Fatty acid synthesis

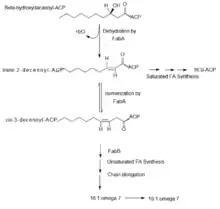
Synthesis of unsaturated fatty acids via anaerobic desaturation

Most bacteria that undergo anaerobic desaturation contain homologues of FabA and FabB. Clostridia are the main exception; they have a novel enzyme, yet to be identified, that catalyzes the formation of the cis double bond.